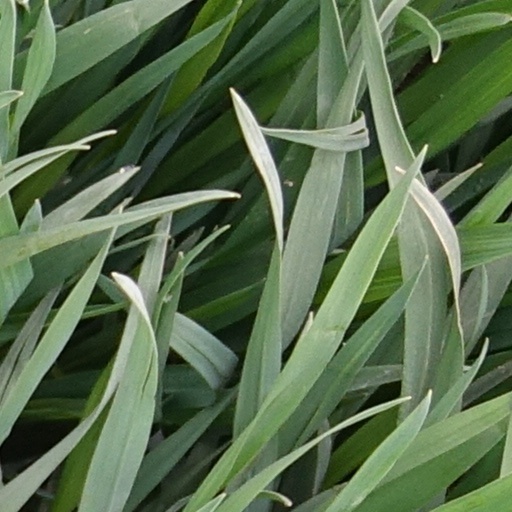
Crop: wheat